Chaillon

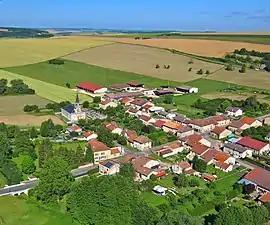
A general view of Chaillon

Chaillon is a commune in the Meuse department in Grand Est in north-eastern France.